John Kerry

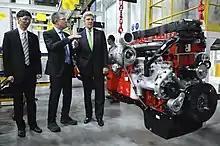
Kerry touring a Chinese automobile factory in Beijing

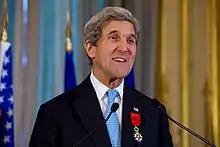
Kerry after he received Grand Officer of the Legion of Honour from French Foreign Minister Jean-Marc Ayrault

On November 23, 2020, President-elect Joe Biden's transition team announced that Kerry would be taking a full-time position in the administration, serving as a special envoy for climate; in this role he was a principal on the National Security Council. Kerry assumed office on January 20, 2021, following Biden's inauguration.